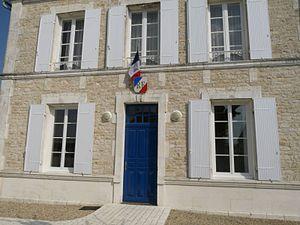
Mairie de Triac-Lautrait, Charente, France
Triac-Lautrait est une commune du Sud-Ouest de la France, située dans le département de la Charente.